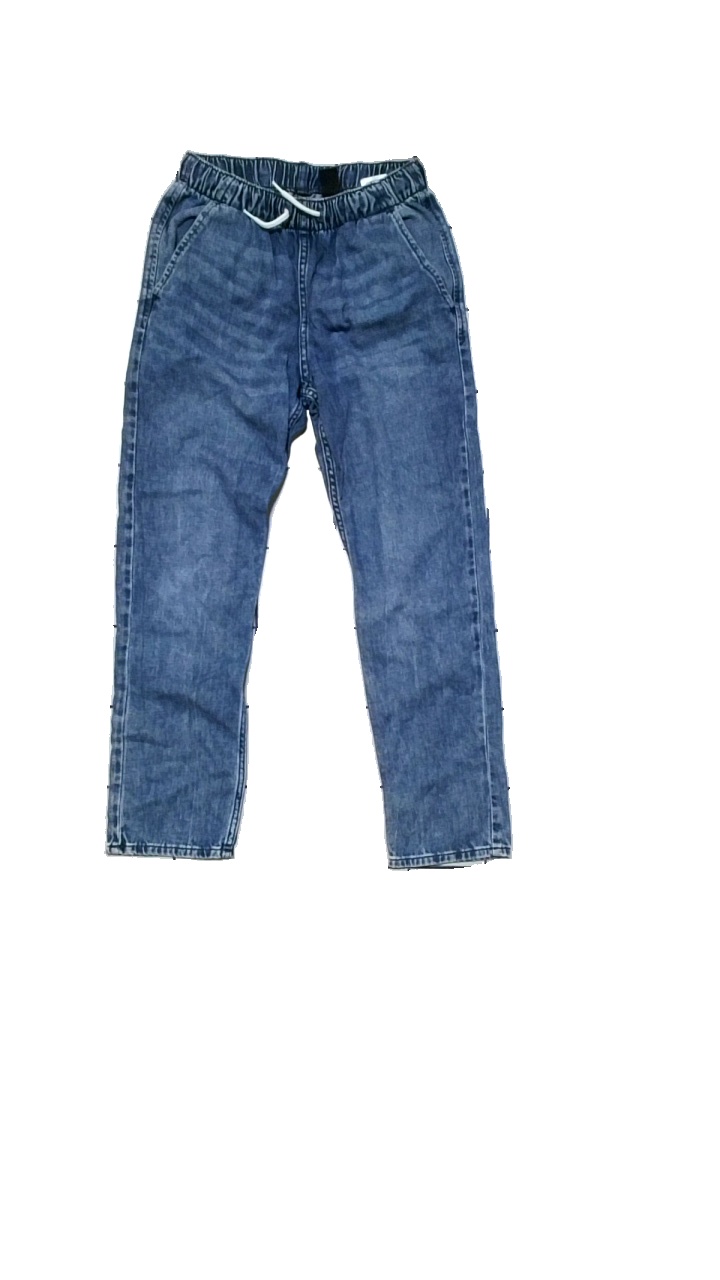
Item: Jeans (Children)
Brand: H&m
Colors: Blue
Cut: Regular
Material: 100% cotton
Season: All
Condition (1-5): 4
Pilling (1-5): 4
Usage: Reuse
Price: <50